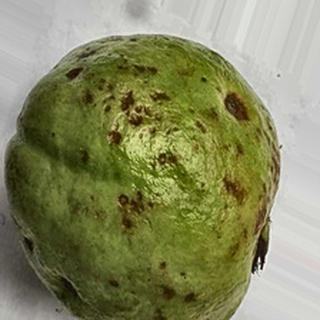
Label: guava_anthracnose